Mercedes-Benz T2

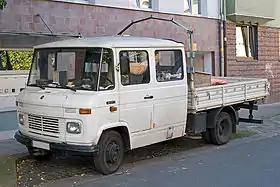
Mercedes-Benz 407 D double-cab truck (1967–1981)

The Mercedes-Benz T2 is a semi-bonneted light commercial vehicle that was manufactured by Daimler-Benz. The T2 is also known as the "Düsseldorf Transporter", since it was built in Düsseldorf from 1967 to 1991. The third generation, built from 1996 at Ludwigsfelde, was branded the Mercedes-Benz Vario.